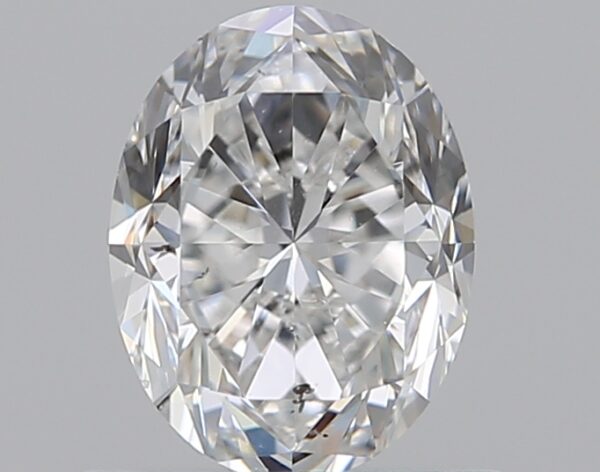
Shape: oval
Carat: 0.65
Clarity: SI1
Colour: E
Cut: GD
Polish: EX
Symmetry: VG
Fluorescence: N
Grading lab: GIA
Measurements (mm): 6.08 x 4.68 x 3.2